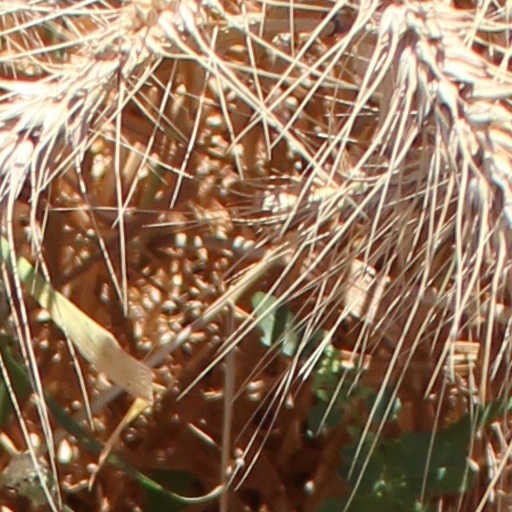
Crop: wheat